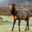
Label: deer